Answer in natural language. Considering the relative positions, where is black rectangular countertop (highlighted by a blue box) with respect to Window (highlighted by a green box)? Choose between the following options: right or left
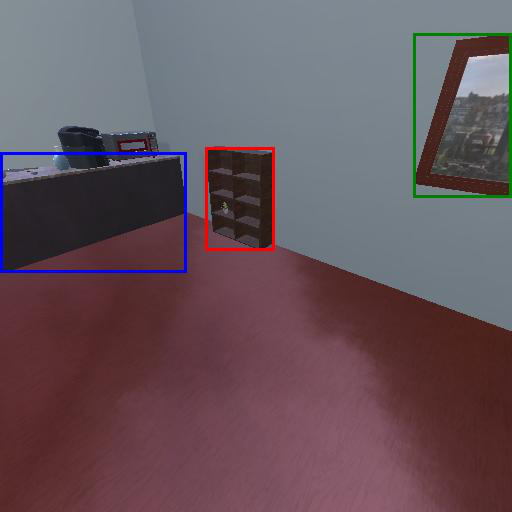
<answer>left</answer>